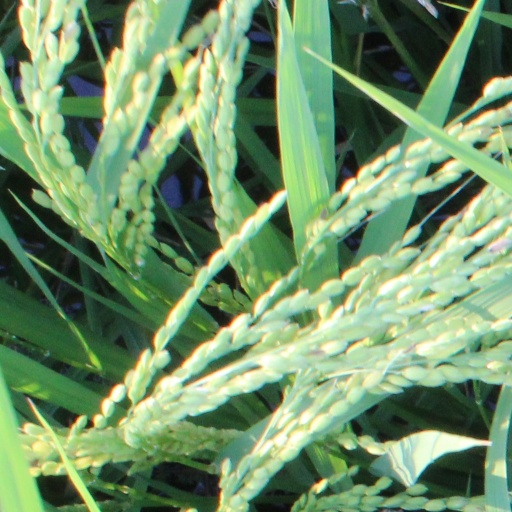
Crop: rice